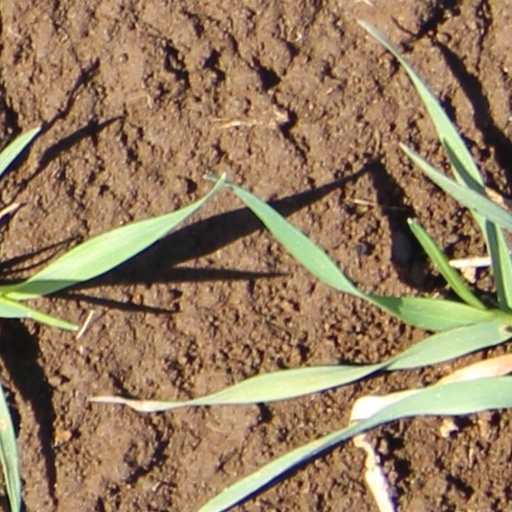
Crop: wheat